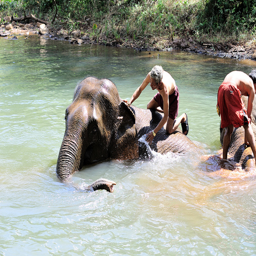
Two men sit on top of elephants in a river.
Elephants being washed in a river by two men
Man in black shorts standing on top of an elephant in the water.
men standing on elephants in a water pit cleaning them.
an elephant partially submerged in a body of water